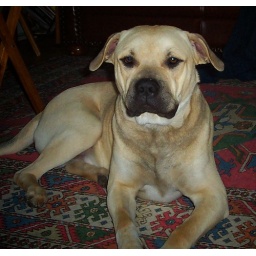
Yellow black mouth cur. The breed of dog in &amp;quot;Old Yeller&amp;quot;